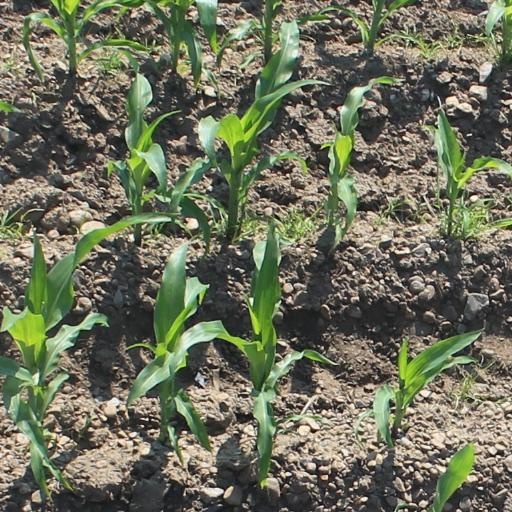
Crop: maize; corn